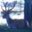
Label: deer